Joe Launchbury

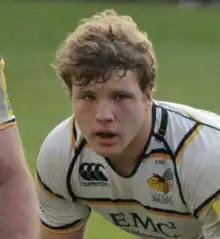
Launchbury playing for London Wasps in 2012

Joseph Oliver Launchbury (born 12 April 1991) is a former English rugby union lock. He represented England at international level and previously played for the under-18s and under-20s before making his Test debut in 2012. Launchbury plays mainly in the second row but is also comfortable as a blindside flanker.